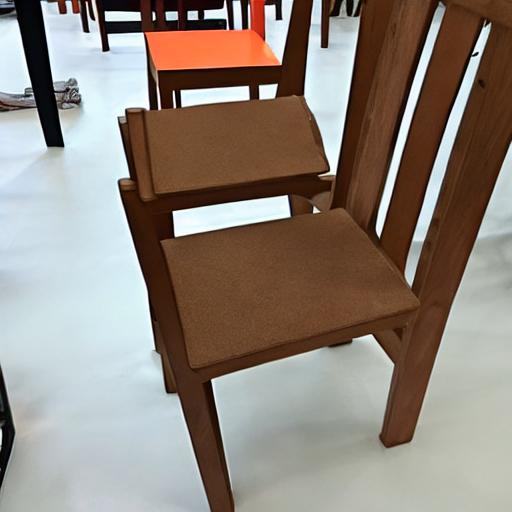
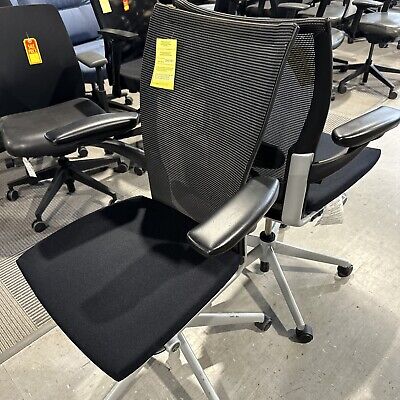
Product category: items_chair
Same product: no